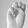
ASL letter: M